Kagyu

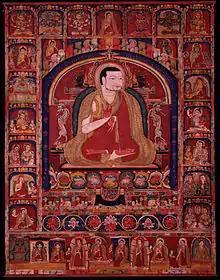
Phagmodrupa with His Previous Incarnations and Episodes from His Life, 14th-century painting from the Rubin Museum of Art

The Drubgyu Karma Kamtsang, often known simply as Karma Kagyu, was founded by one of Gampopa's main disciples Düsum Khyenpa, 1st Karmapa Lama (1110–1193). The figure of Karma Pakshi (1204/6–1283), a student of one of Düsum Khyenpa's main disciples, was actually the first person recognized as a "Karmapa", i.e. a reincarnation of Düsum Khyenpa.